Conservation movement

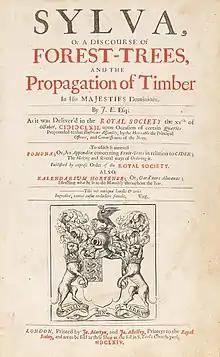
"Sylva, or A Discourse of Forest-Trees and the Propagation of Timber in His Majesty's Dominions," title page of the first edition (1664)

The conservation movement can be traced back to John Evelyn's work "Sylva", which was presented as a paper to the Royal Society in 1662. Published as a book two years later, it was one of the most highly influential texts on forestry ever published. Timber resources in England were becoming dangerously depleted at the time, and Evelyn advocated the importance of conserving the forests by managing the rate of depletion and ensuring that the cut down trees get replenished.